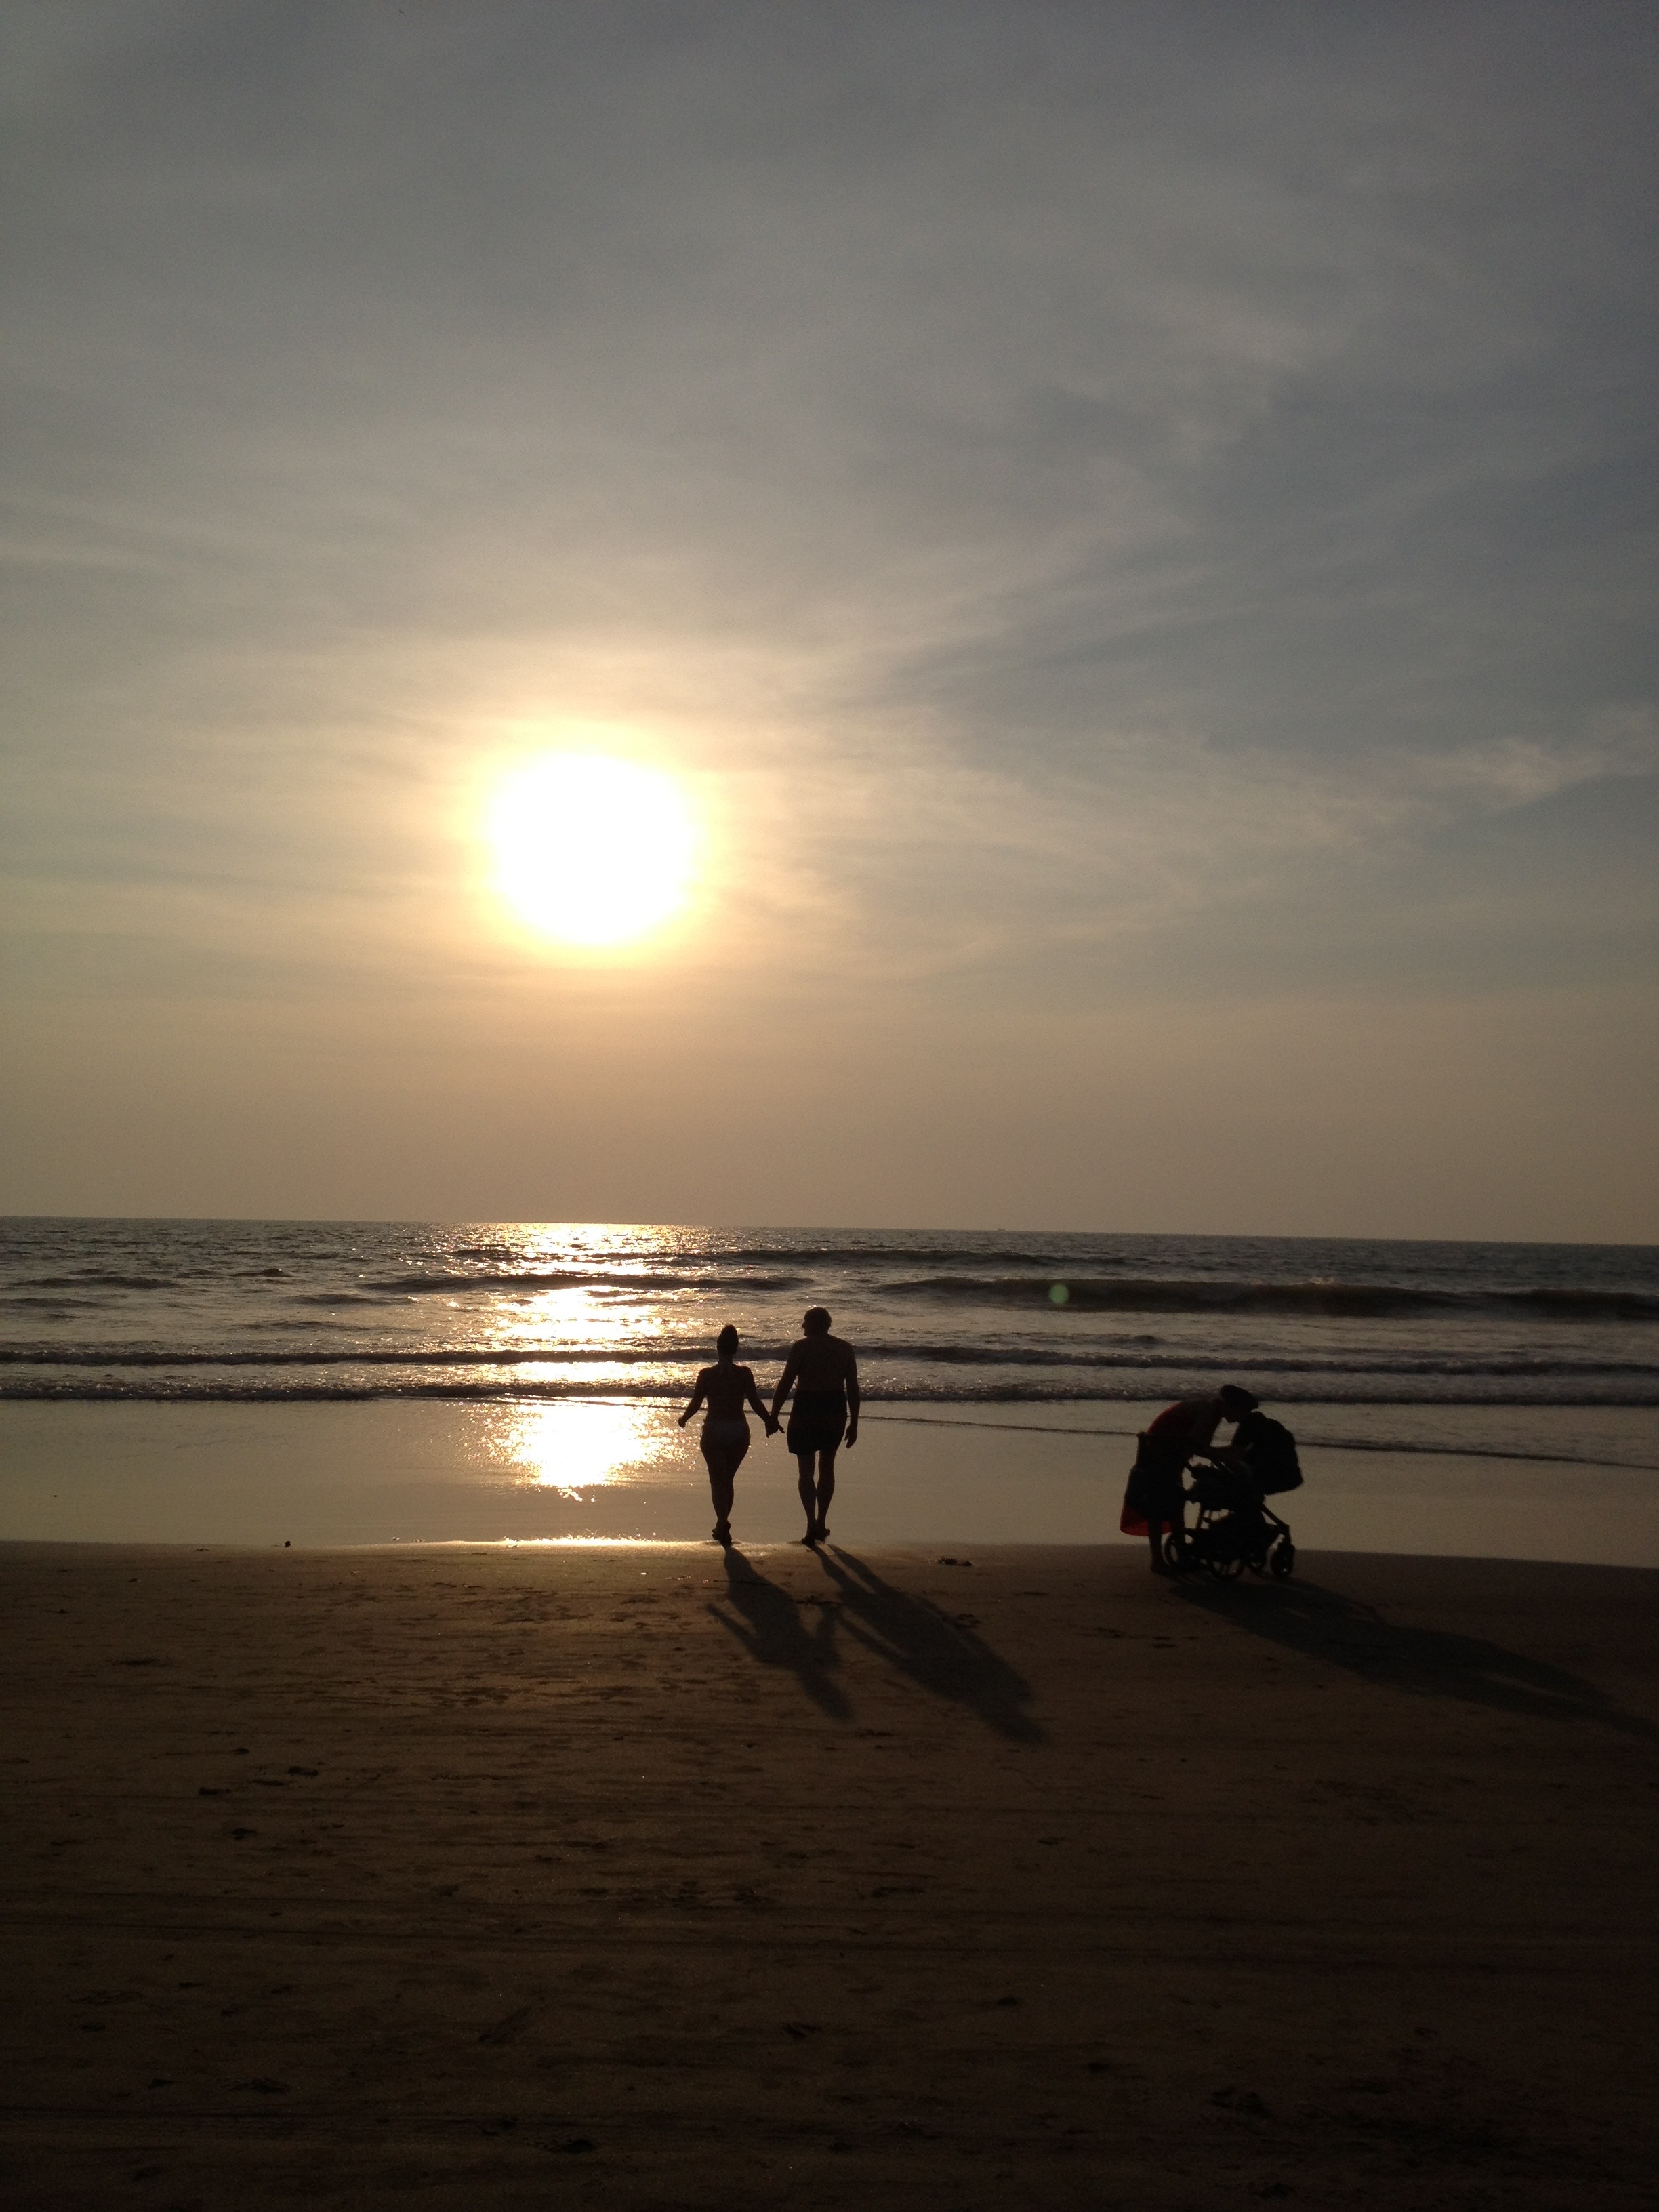
beach, sea, coast, sand, ocean, horizon, cloud, sun, sunrise, sunset, sunlight, morning, shore, wave, dawn, dusk, evening, baby, body of water, mother, lovers, wind wave